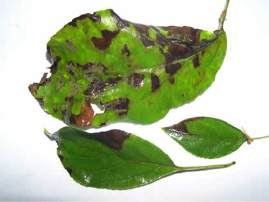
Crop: apple
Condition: scab